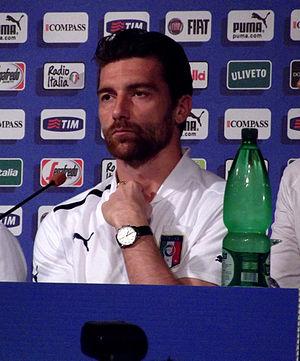
Morgan De Sanctis, né le 26 mars 1977 à Guardiagrele, est un footballeur international italien qui évoluait au poste de gardien de but.